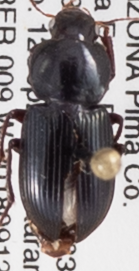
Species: Discoderus robustus
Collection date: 2018-09-12
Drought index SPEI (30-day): -0.39
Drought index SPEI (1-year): -1.69
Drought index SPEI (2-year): -1.45